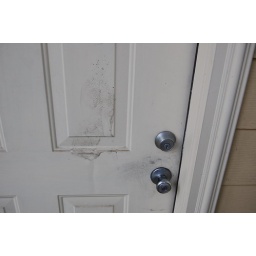
shoe pint from from the door was kicked in